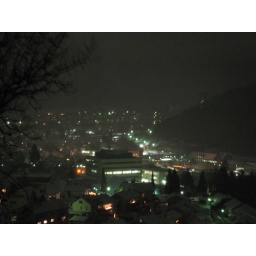
Taken from a window in my home in Furtwangen.